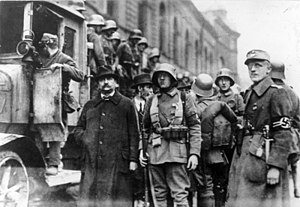
Ølkælderkuppet / Første fase
Nazistiske tropper beslaglægger socialistiske byråd
Ølkælderkuppet eller Ølstuekuppet var et nationalsocialistisk kupforsøg i München udført af NSDAP under ledelse af Adolf Hitler og general Erich von Ludendorff. Kupforsøget fandt sted om aftenen den 8. november 1923, men blev slået ned allerede næste dag. Navnet kommer af ølkælderen Bürgerbräukeller, hvor kuppet blev forsøgt gennemført.